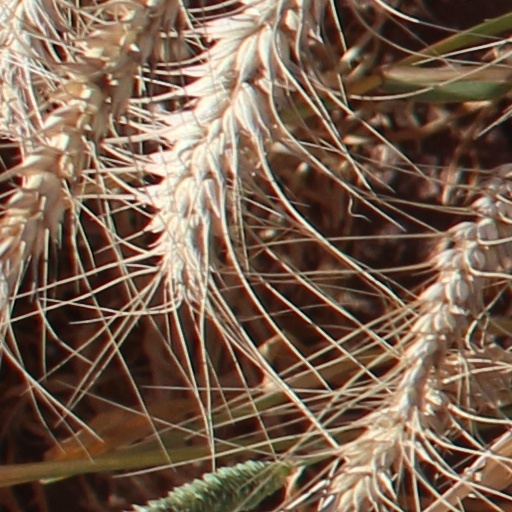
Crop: wheat